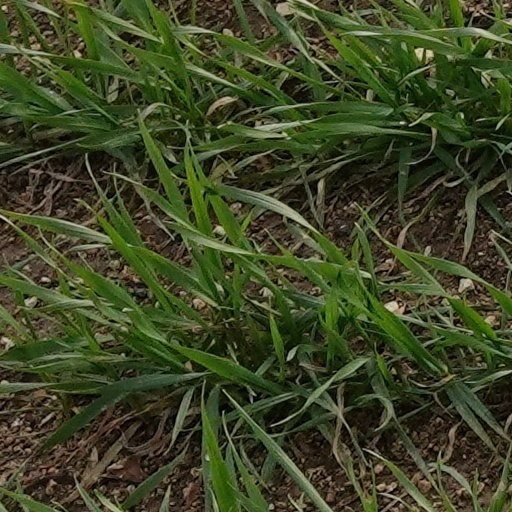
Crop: wheat